Mulsum (drink)

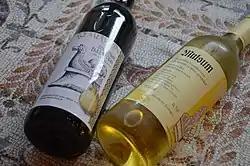
On the right side: A bottle of reconstituted mulsum

Mulsum was the ancient beverage used by Romans, with the two main ingredients being wine and honey. The beverage was usually served before the main meal and is therefore an aperitif.